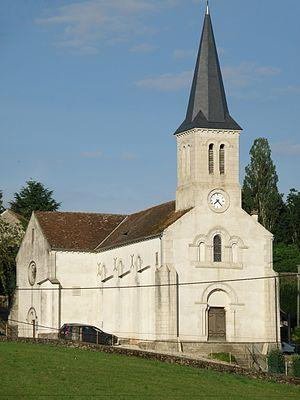
Change (Saône-et-Loire, France). Église Saint-Roch (XXe siècle).